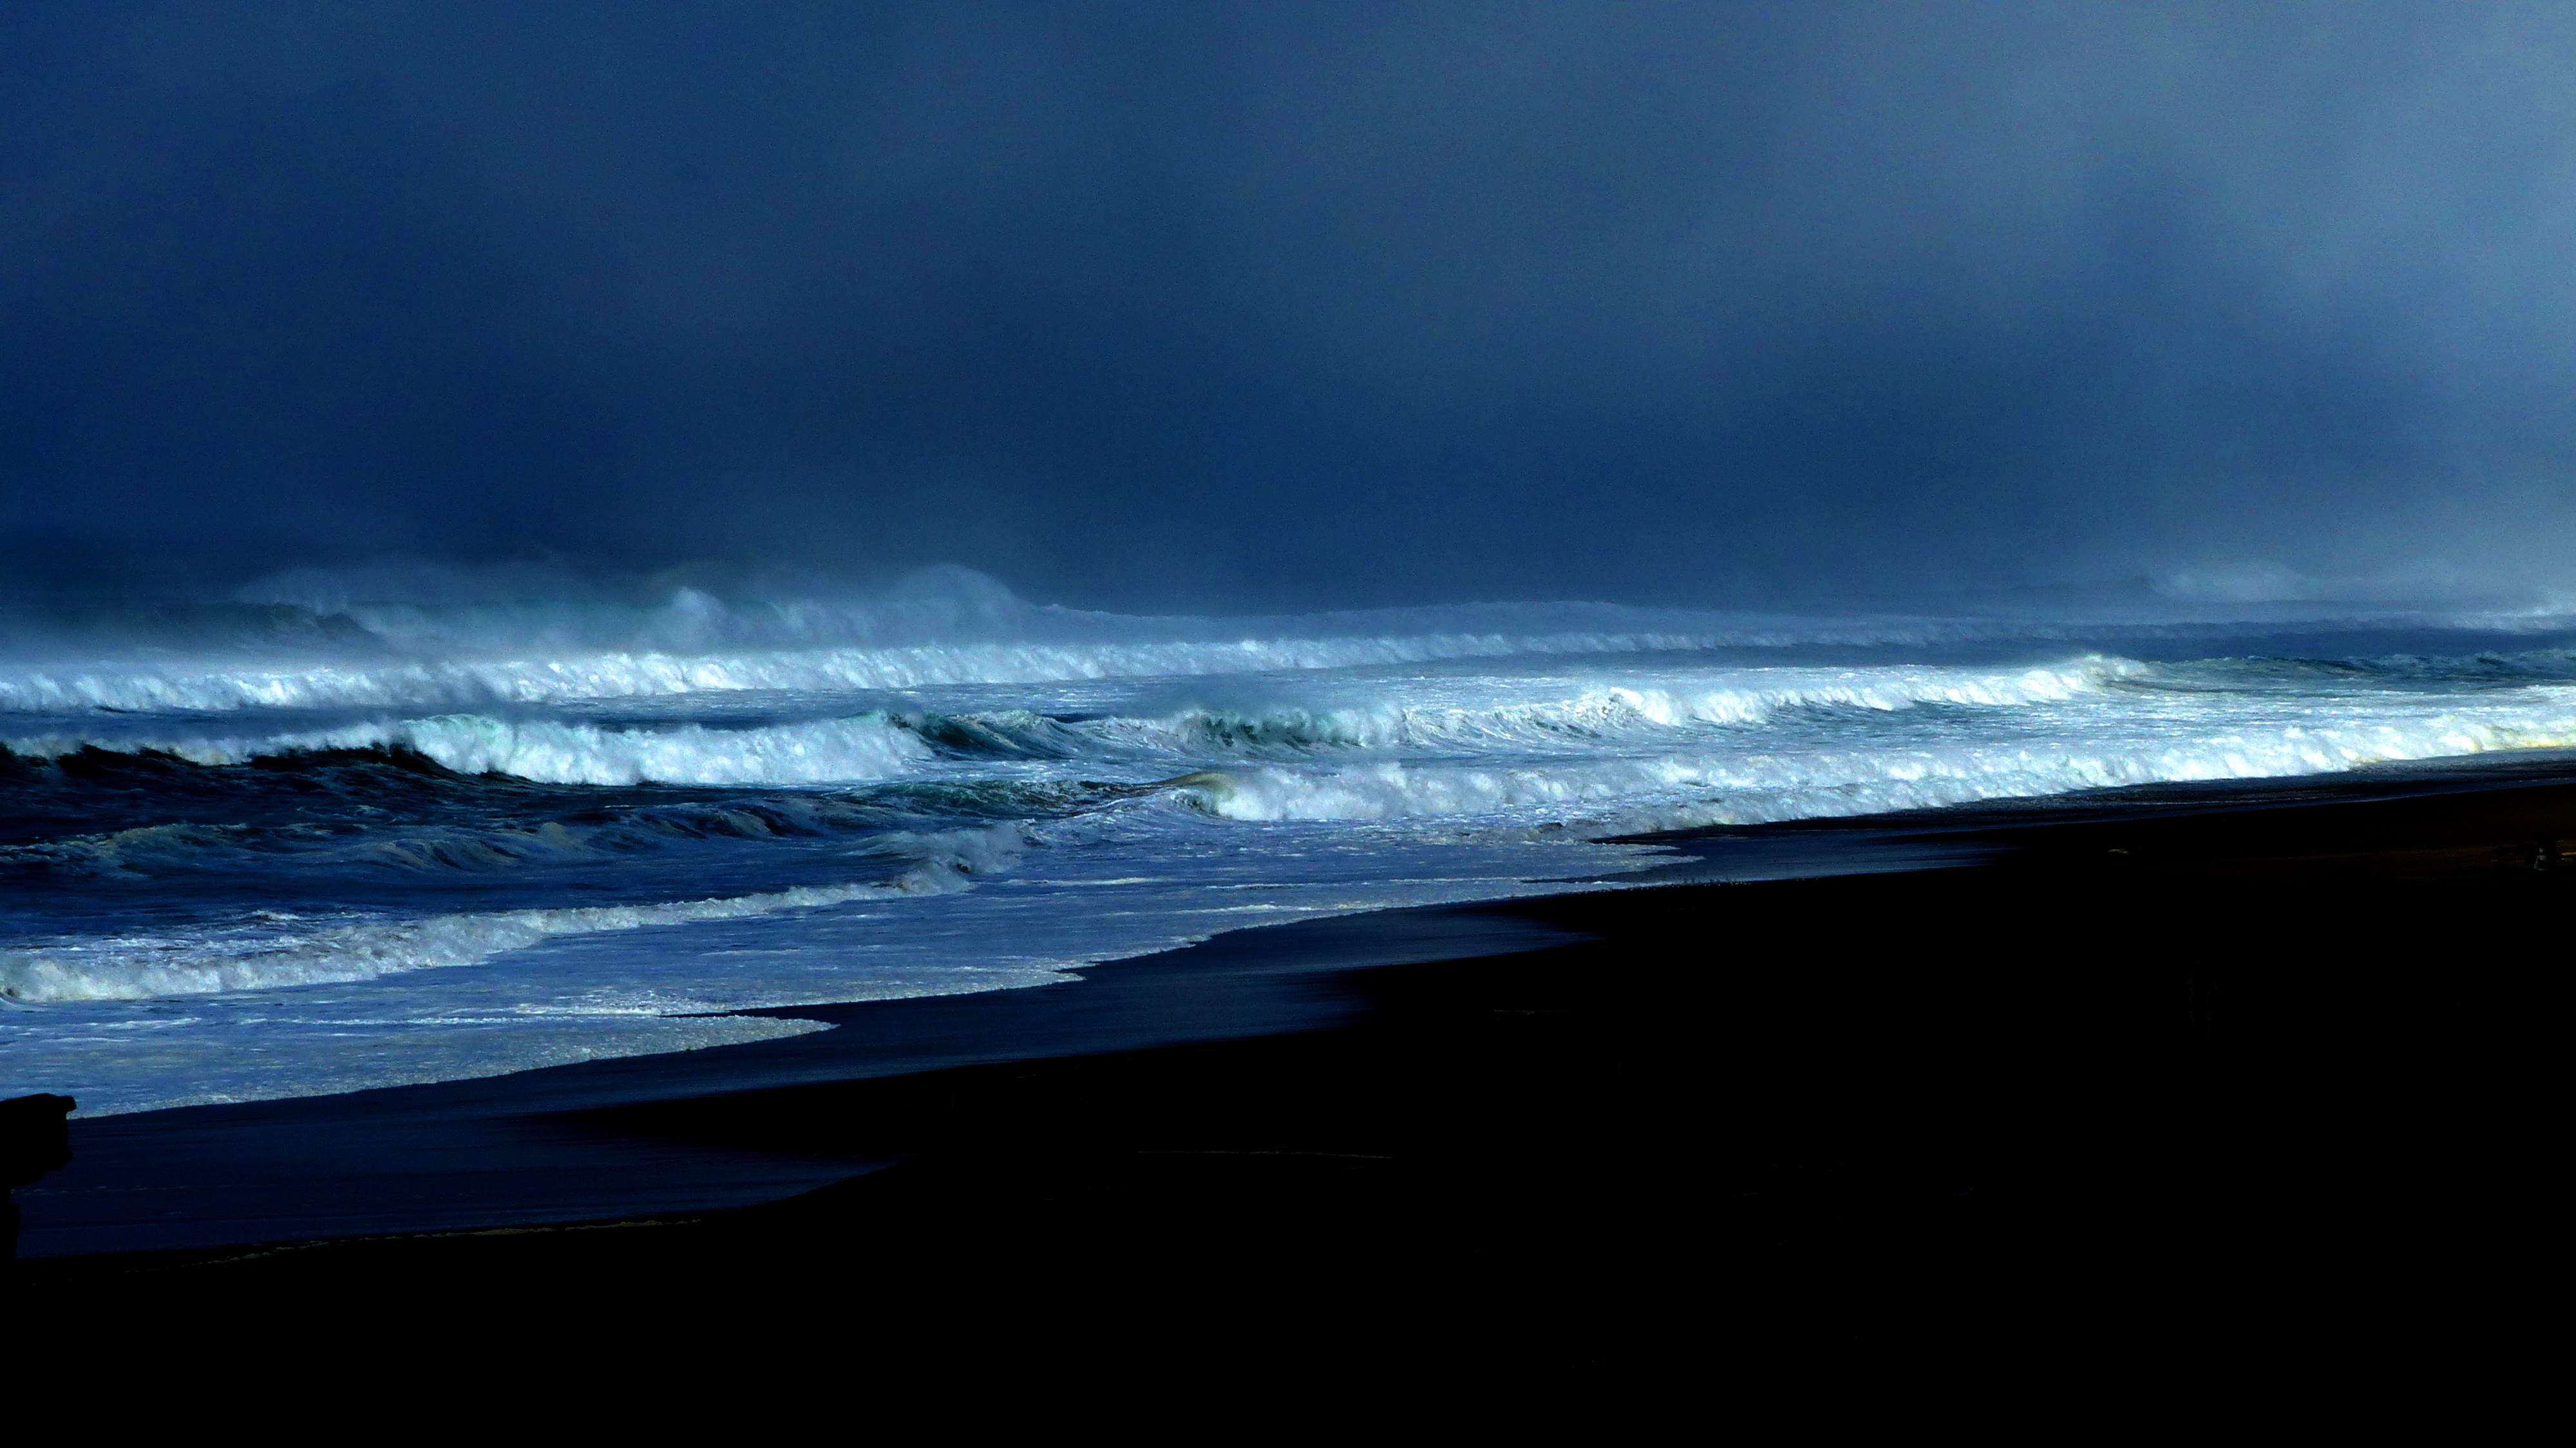
beach, sea, coast, water, ocean, horizon, cloud, sky, shore, wave, dawn, atmosphere, dusk, storm, blue, pacific, wind wave